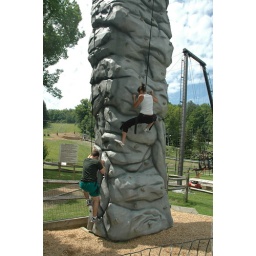
Stephanie and Max scaling the rock wall at Jiminy Peak in the Berkshires